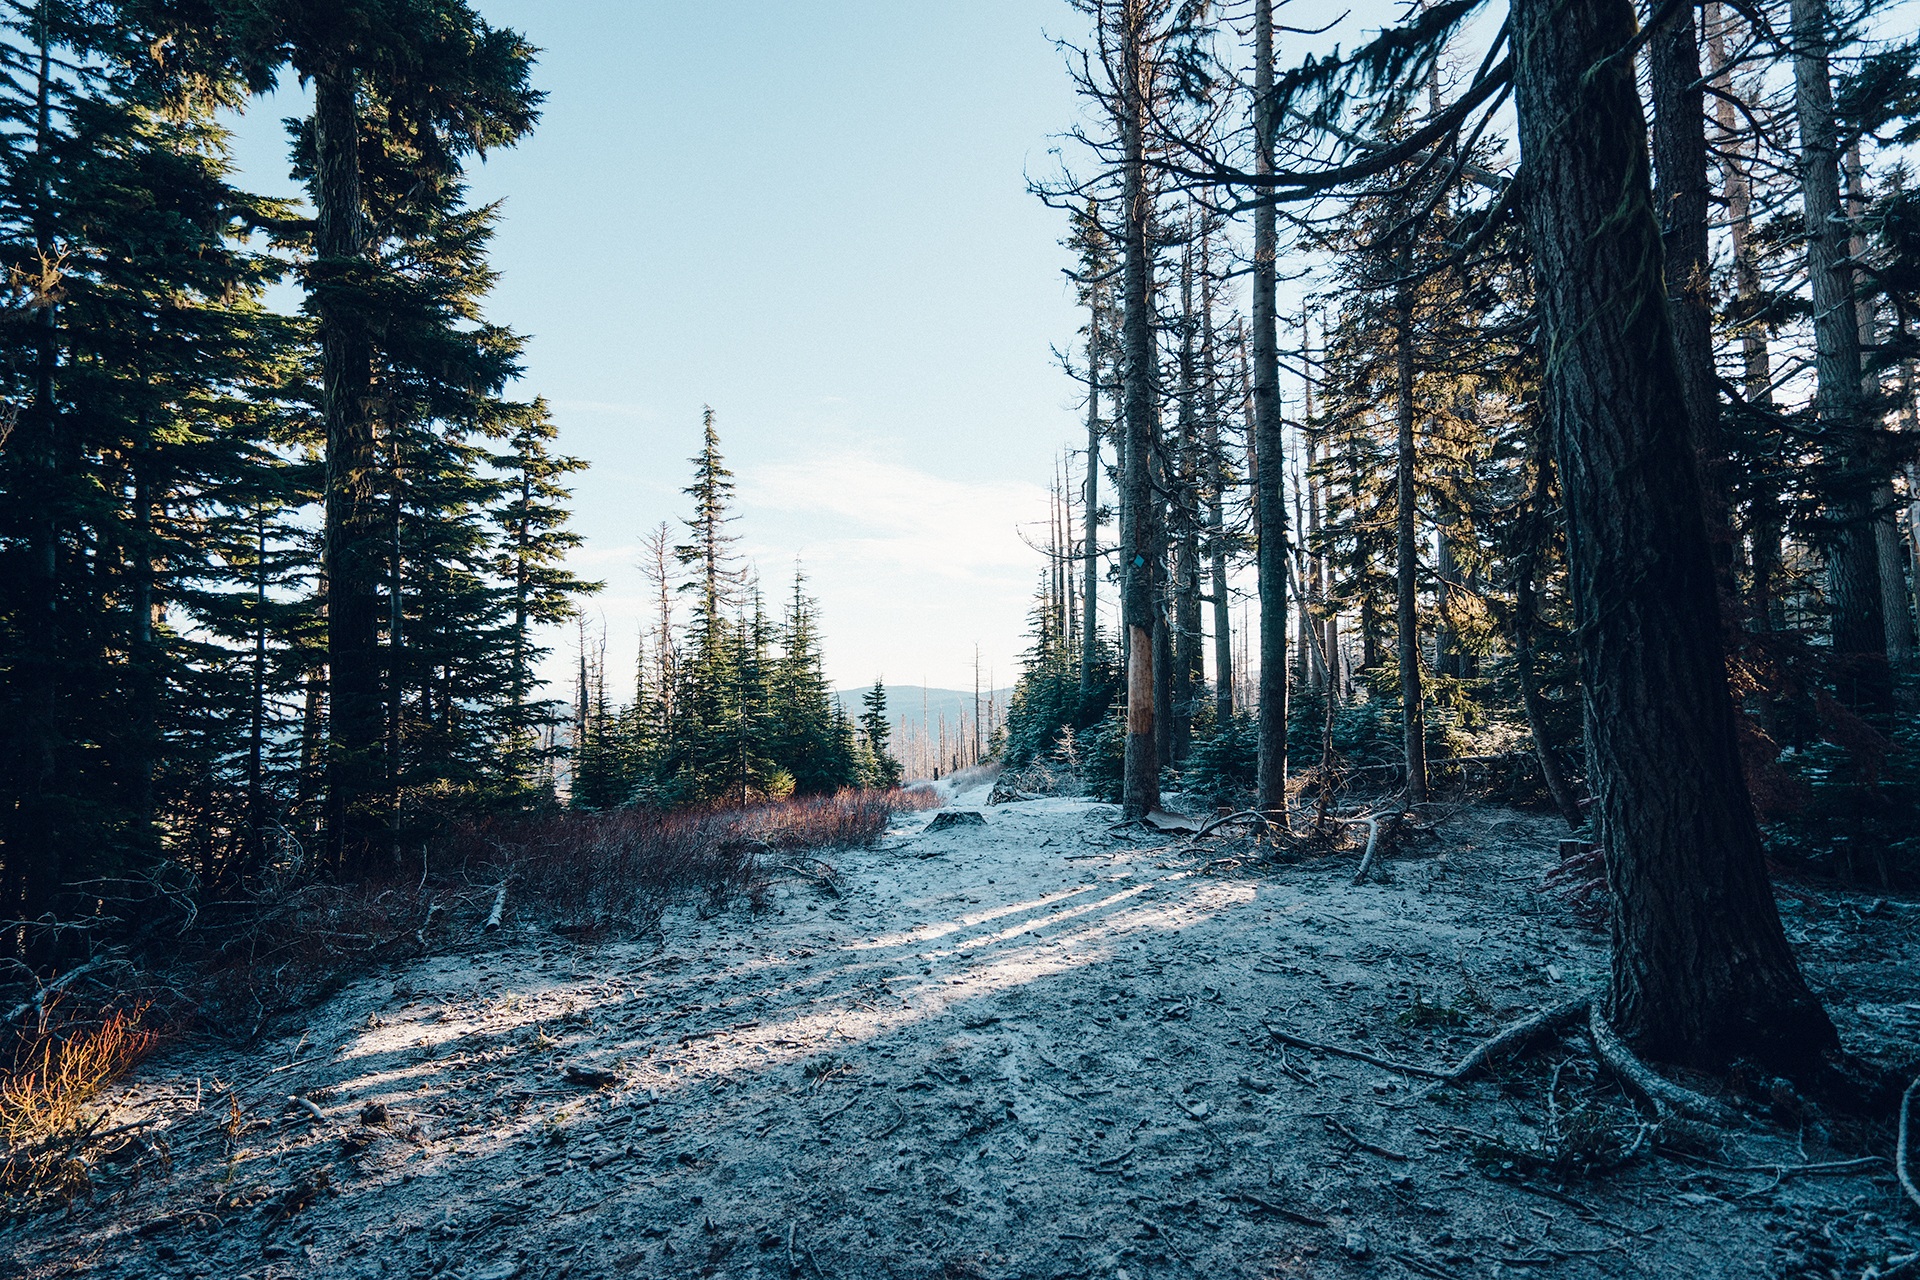
landscape, tree, nature, forest, path, outdoor, wilderness, mountain, snow, cold, winter, plant, sky, sunshine, hiking, trail, sunlight, frost, scenic, autumn, frozen, season, ridge, trees, woods, trekking, woodland, habitat, ecosystem, natural environment, woody plant, temperate coniferous forest